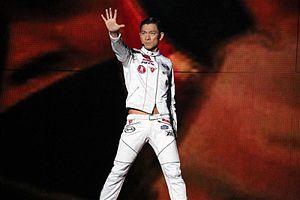
Les Quatre rois célestes est un surnom créé en 1992 par le journal hongkongais Oriental Daily News pour désigner les quatre plus grandes vedettes de l'industrie du spectacle de l'époque : Jacky Cheung, Andy Lau, Aaron Kwok et Leon Lai. Ils ont la particularité de connaître un grand succès autant dans la chanson qu'au cinéma et dominent l'industrie à Hong Kong et dans le monde chinois dans les années 1990. C’est ainsi que cette période est parfois appelée l'« ère des Quatre rois célestes » à Hong Kong, leurs chansons ayant largement occupé la majorité du Top 10 des chansons de l'année sur une période de six ans.